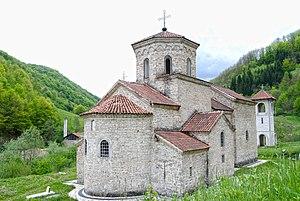
Le monastère de Pridvorica est un monastère orthodoxe serbe situé au hameau de Pridvorica, dans le district de Moravica et dans la municipalité d'Ivanjica, dans l'ouest de la Serbie. Il est inscrit sur la liste des monuments culturels de grande importance de la République de Serbie.